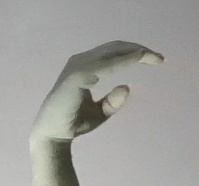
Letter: jeem